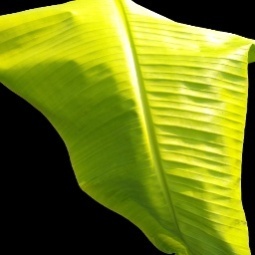
Label: Sulphur